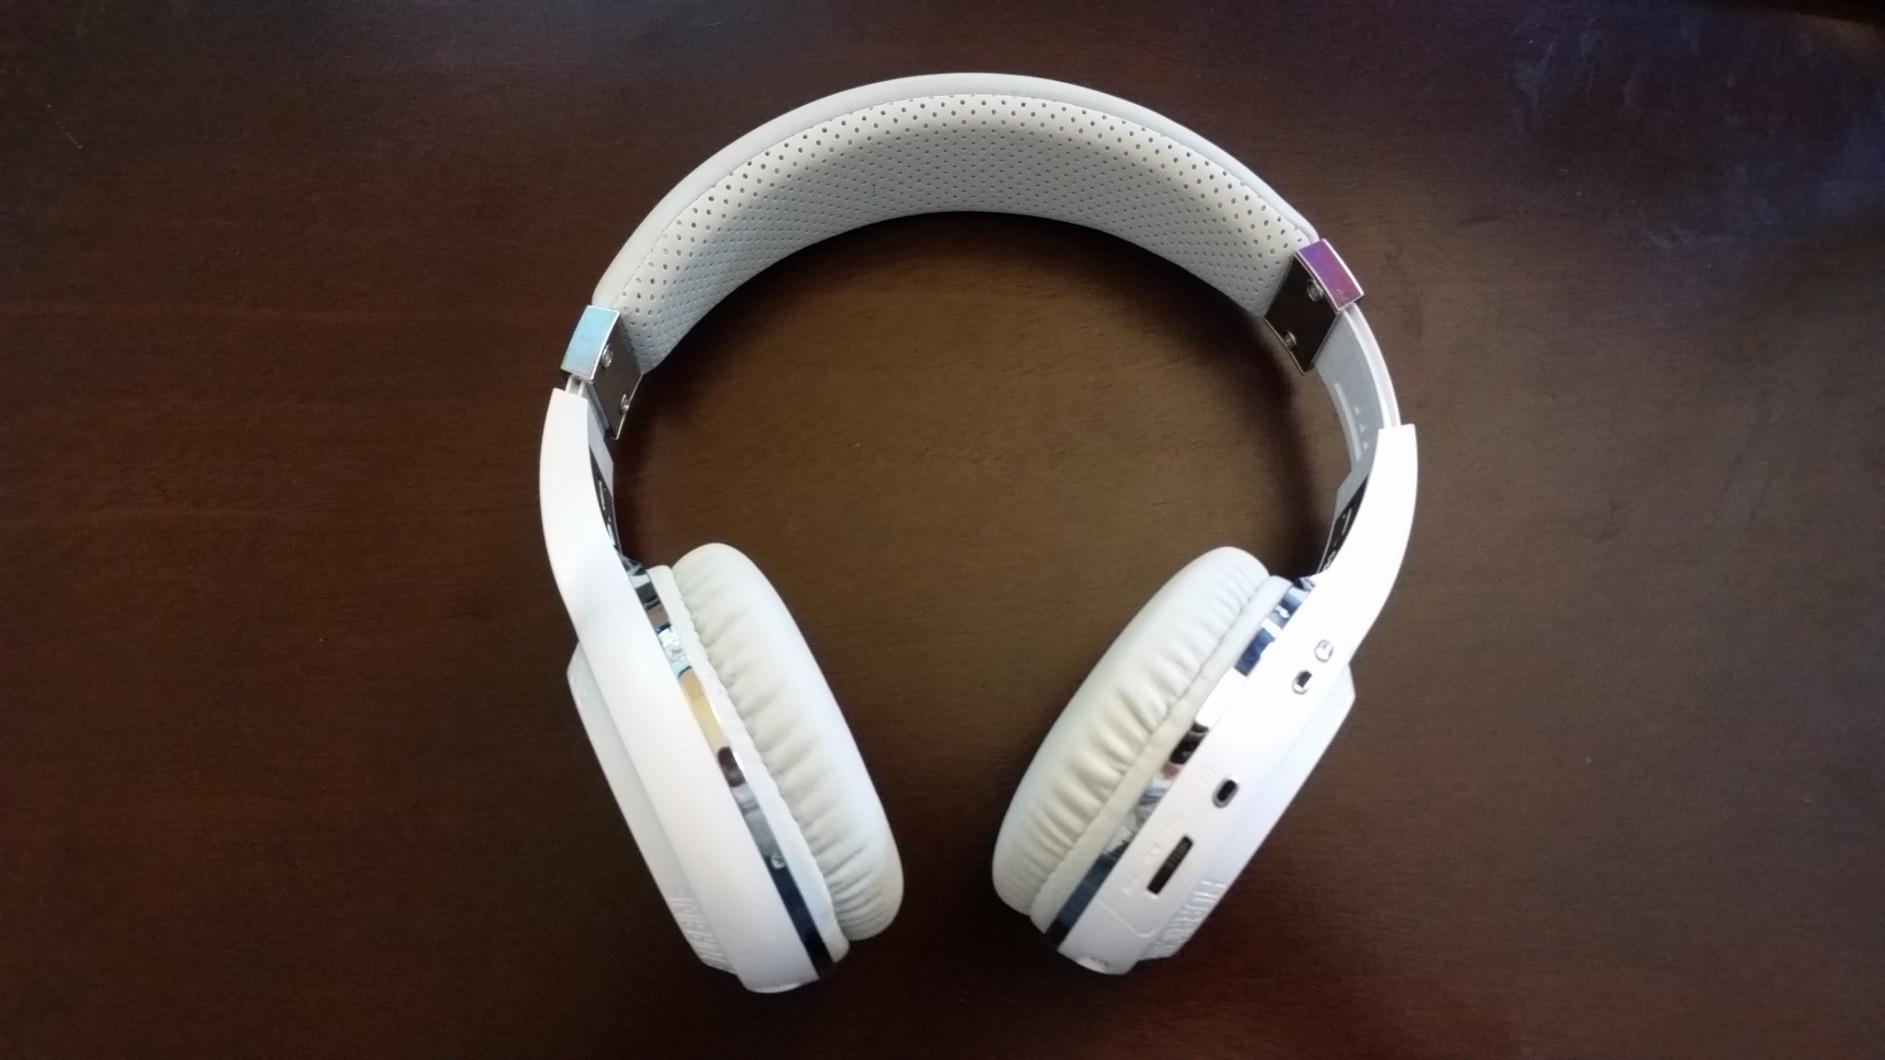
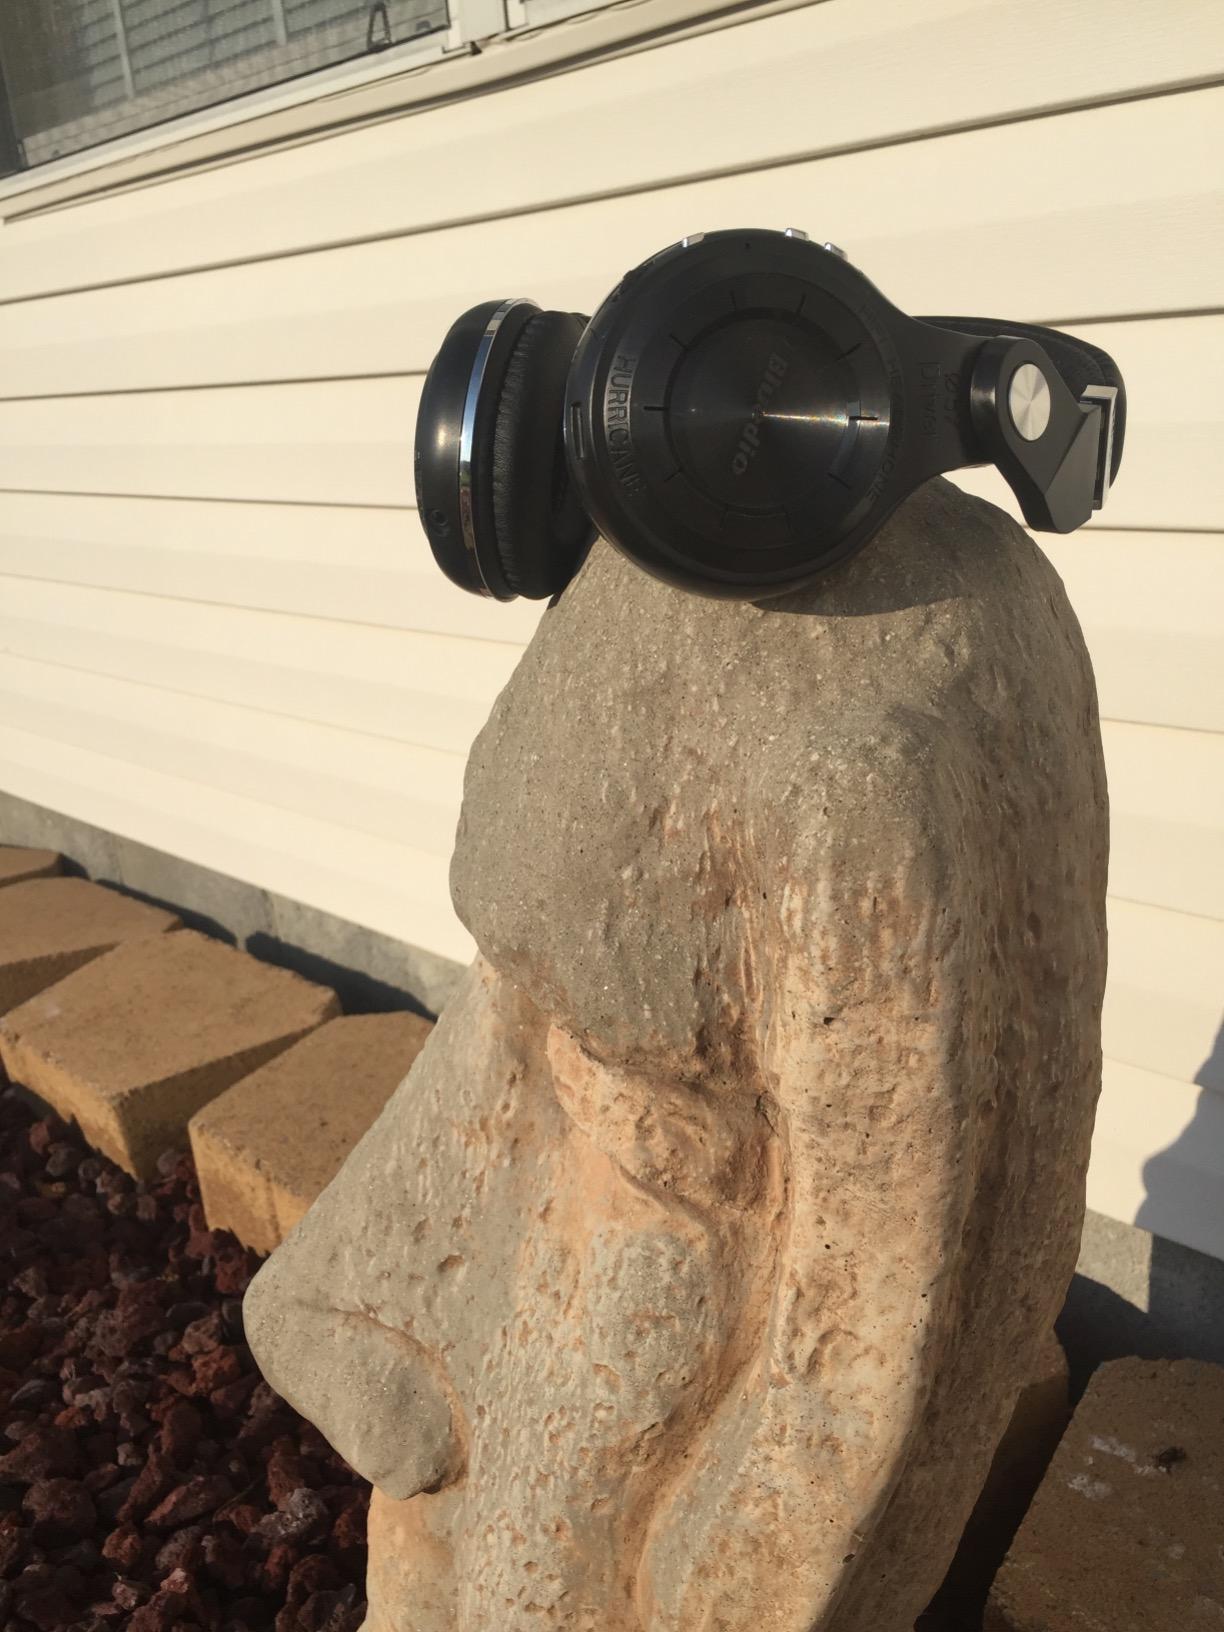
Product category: headphones
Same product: no